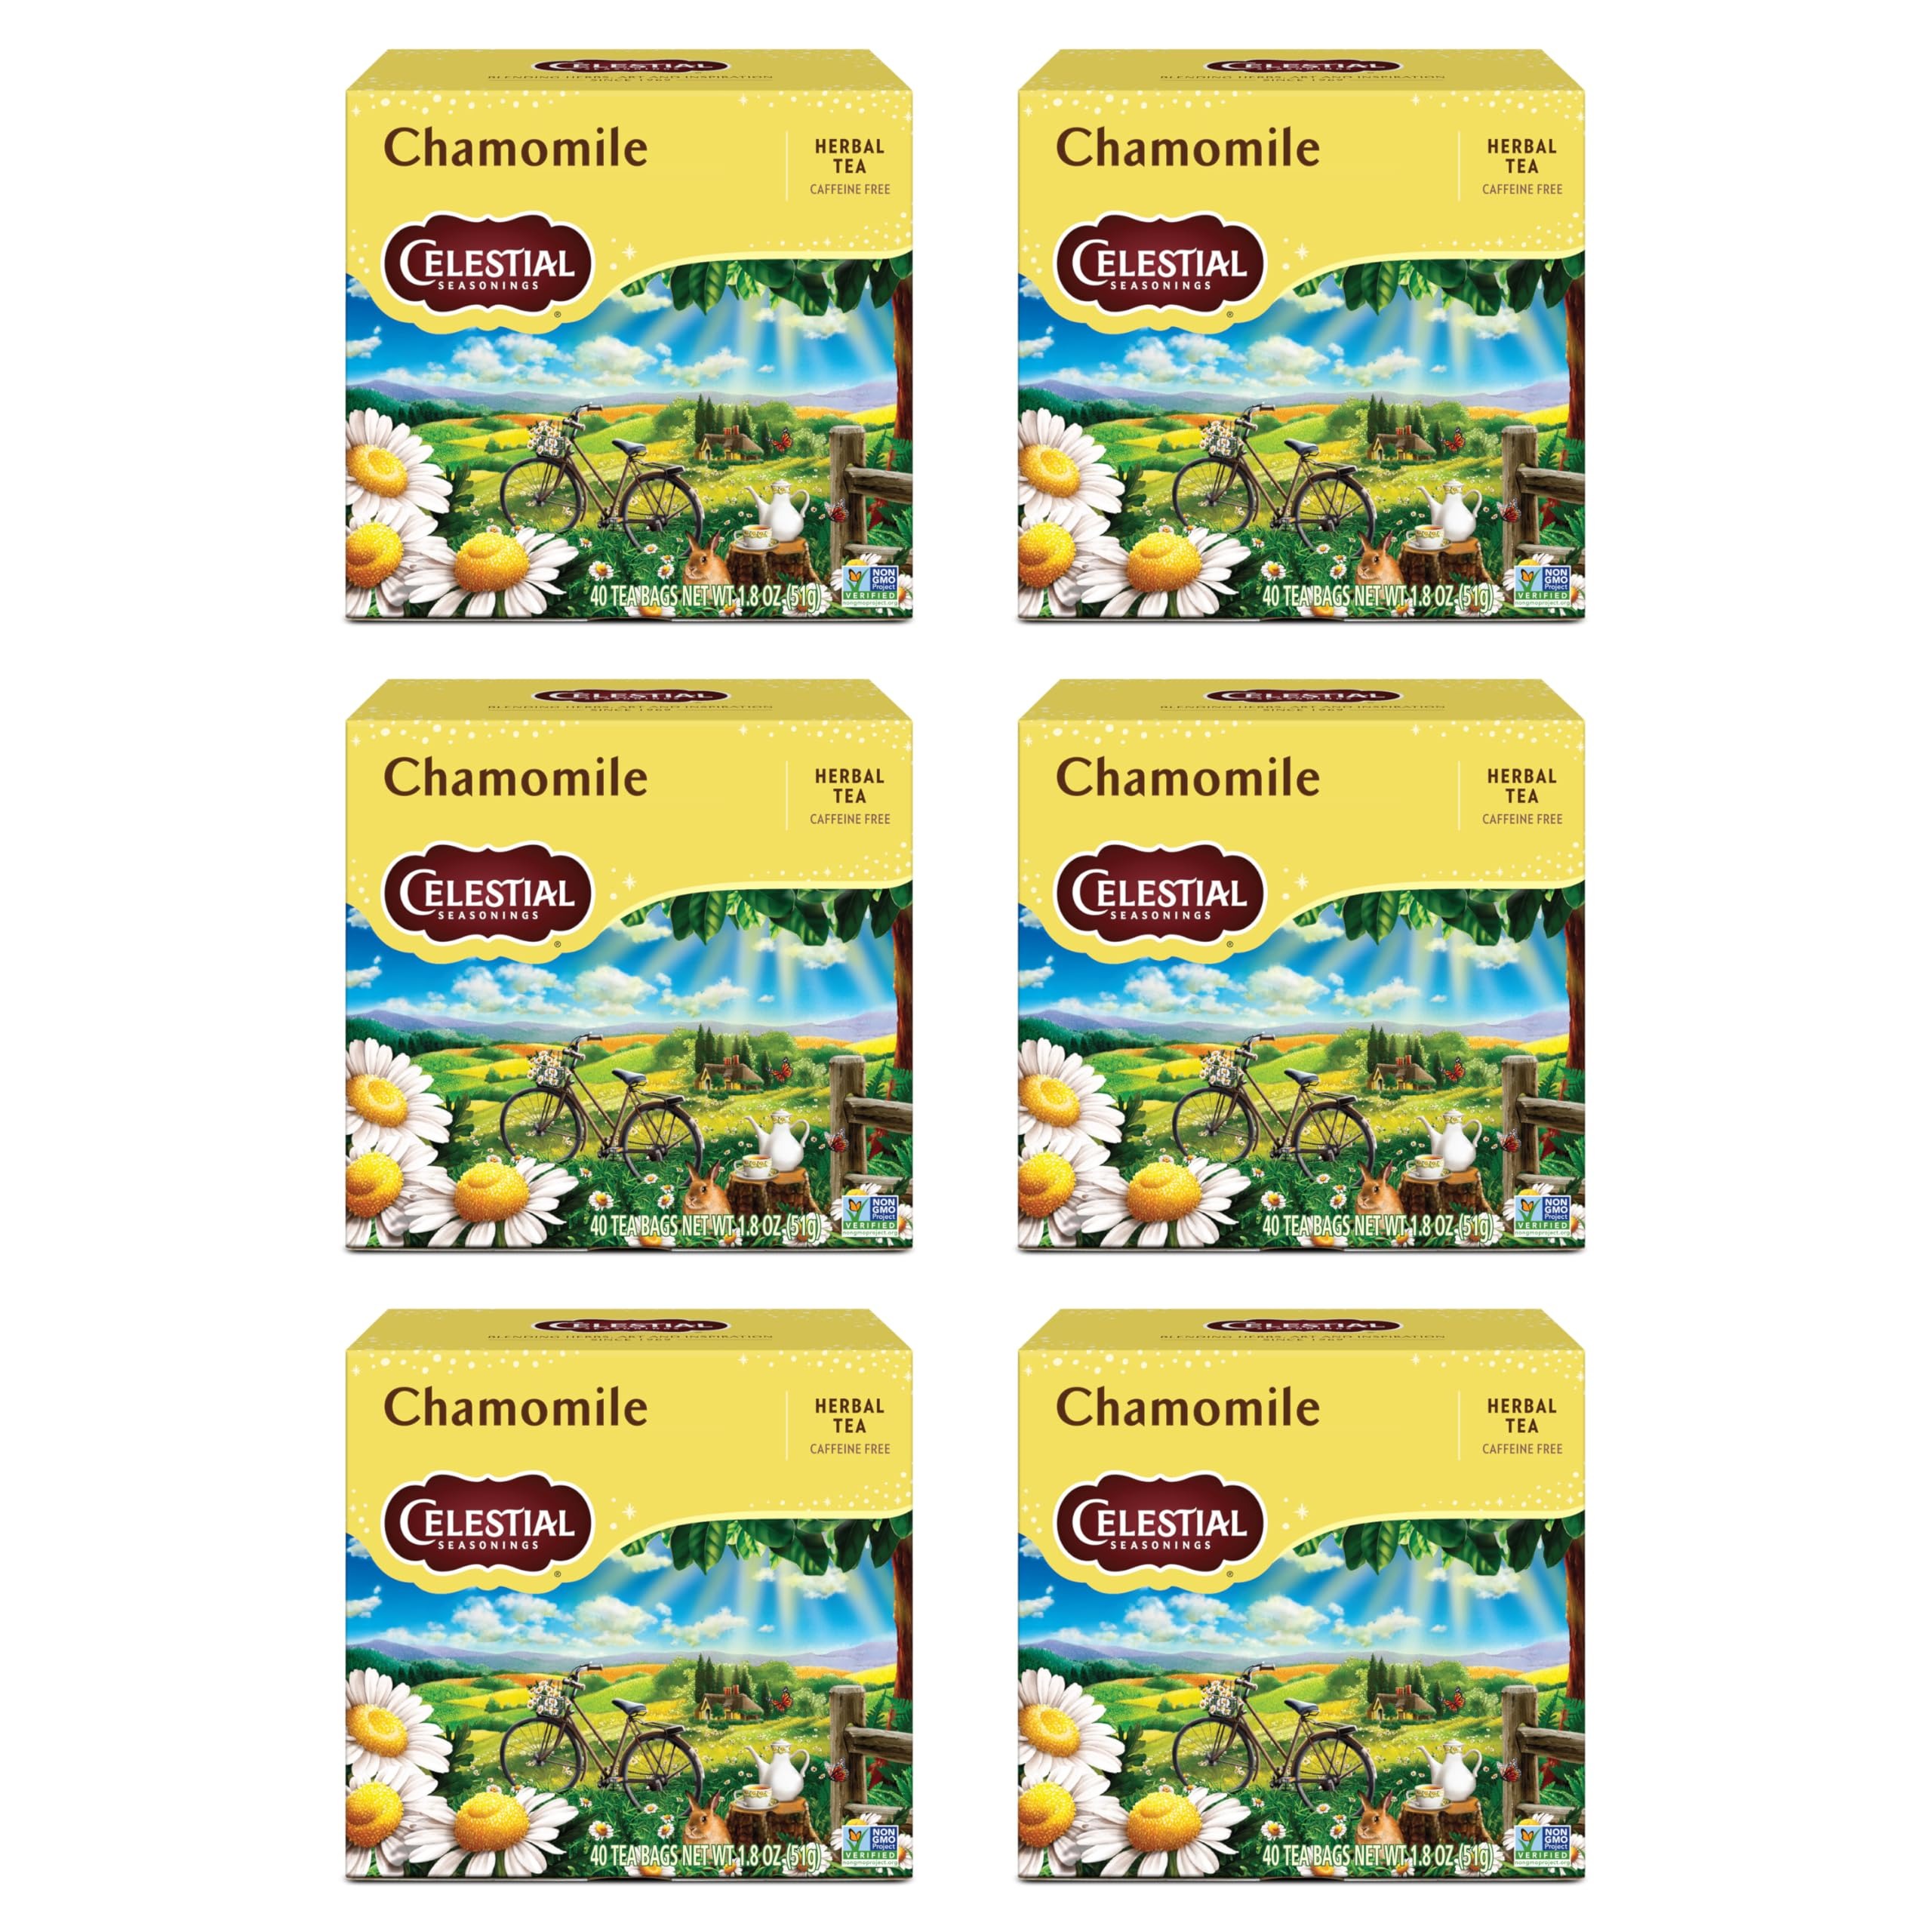
Item Name: Celestial Seasonings Herbal Tea, Chamomile, Caffeine Free, 40 Tea Bags (Pack of 6)
Bullet Point 1: Calming tea with an aromatic, floral flavor
Bullet Point 2: Caffeine and gluten-free
Bullet Point 3: No artificial flavors, colors or artificial preservatives
Bullet Point 4: Steep in hot water for 4-6 minutes for the perfect cup
Bullet Point 5: Contains six 40-count boxes of Chamomile Herbal tea bags
Value: 240.0
Unit: Ounce

Price: 5.92